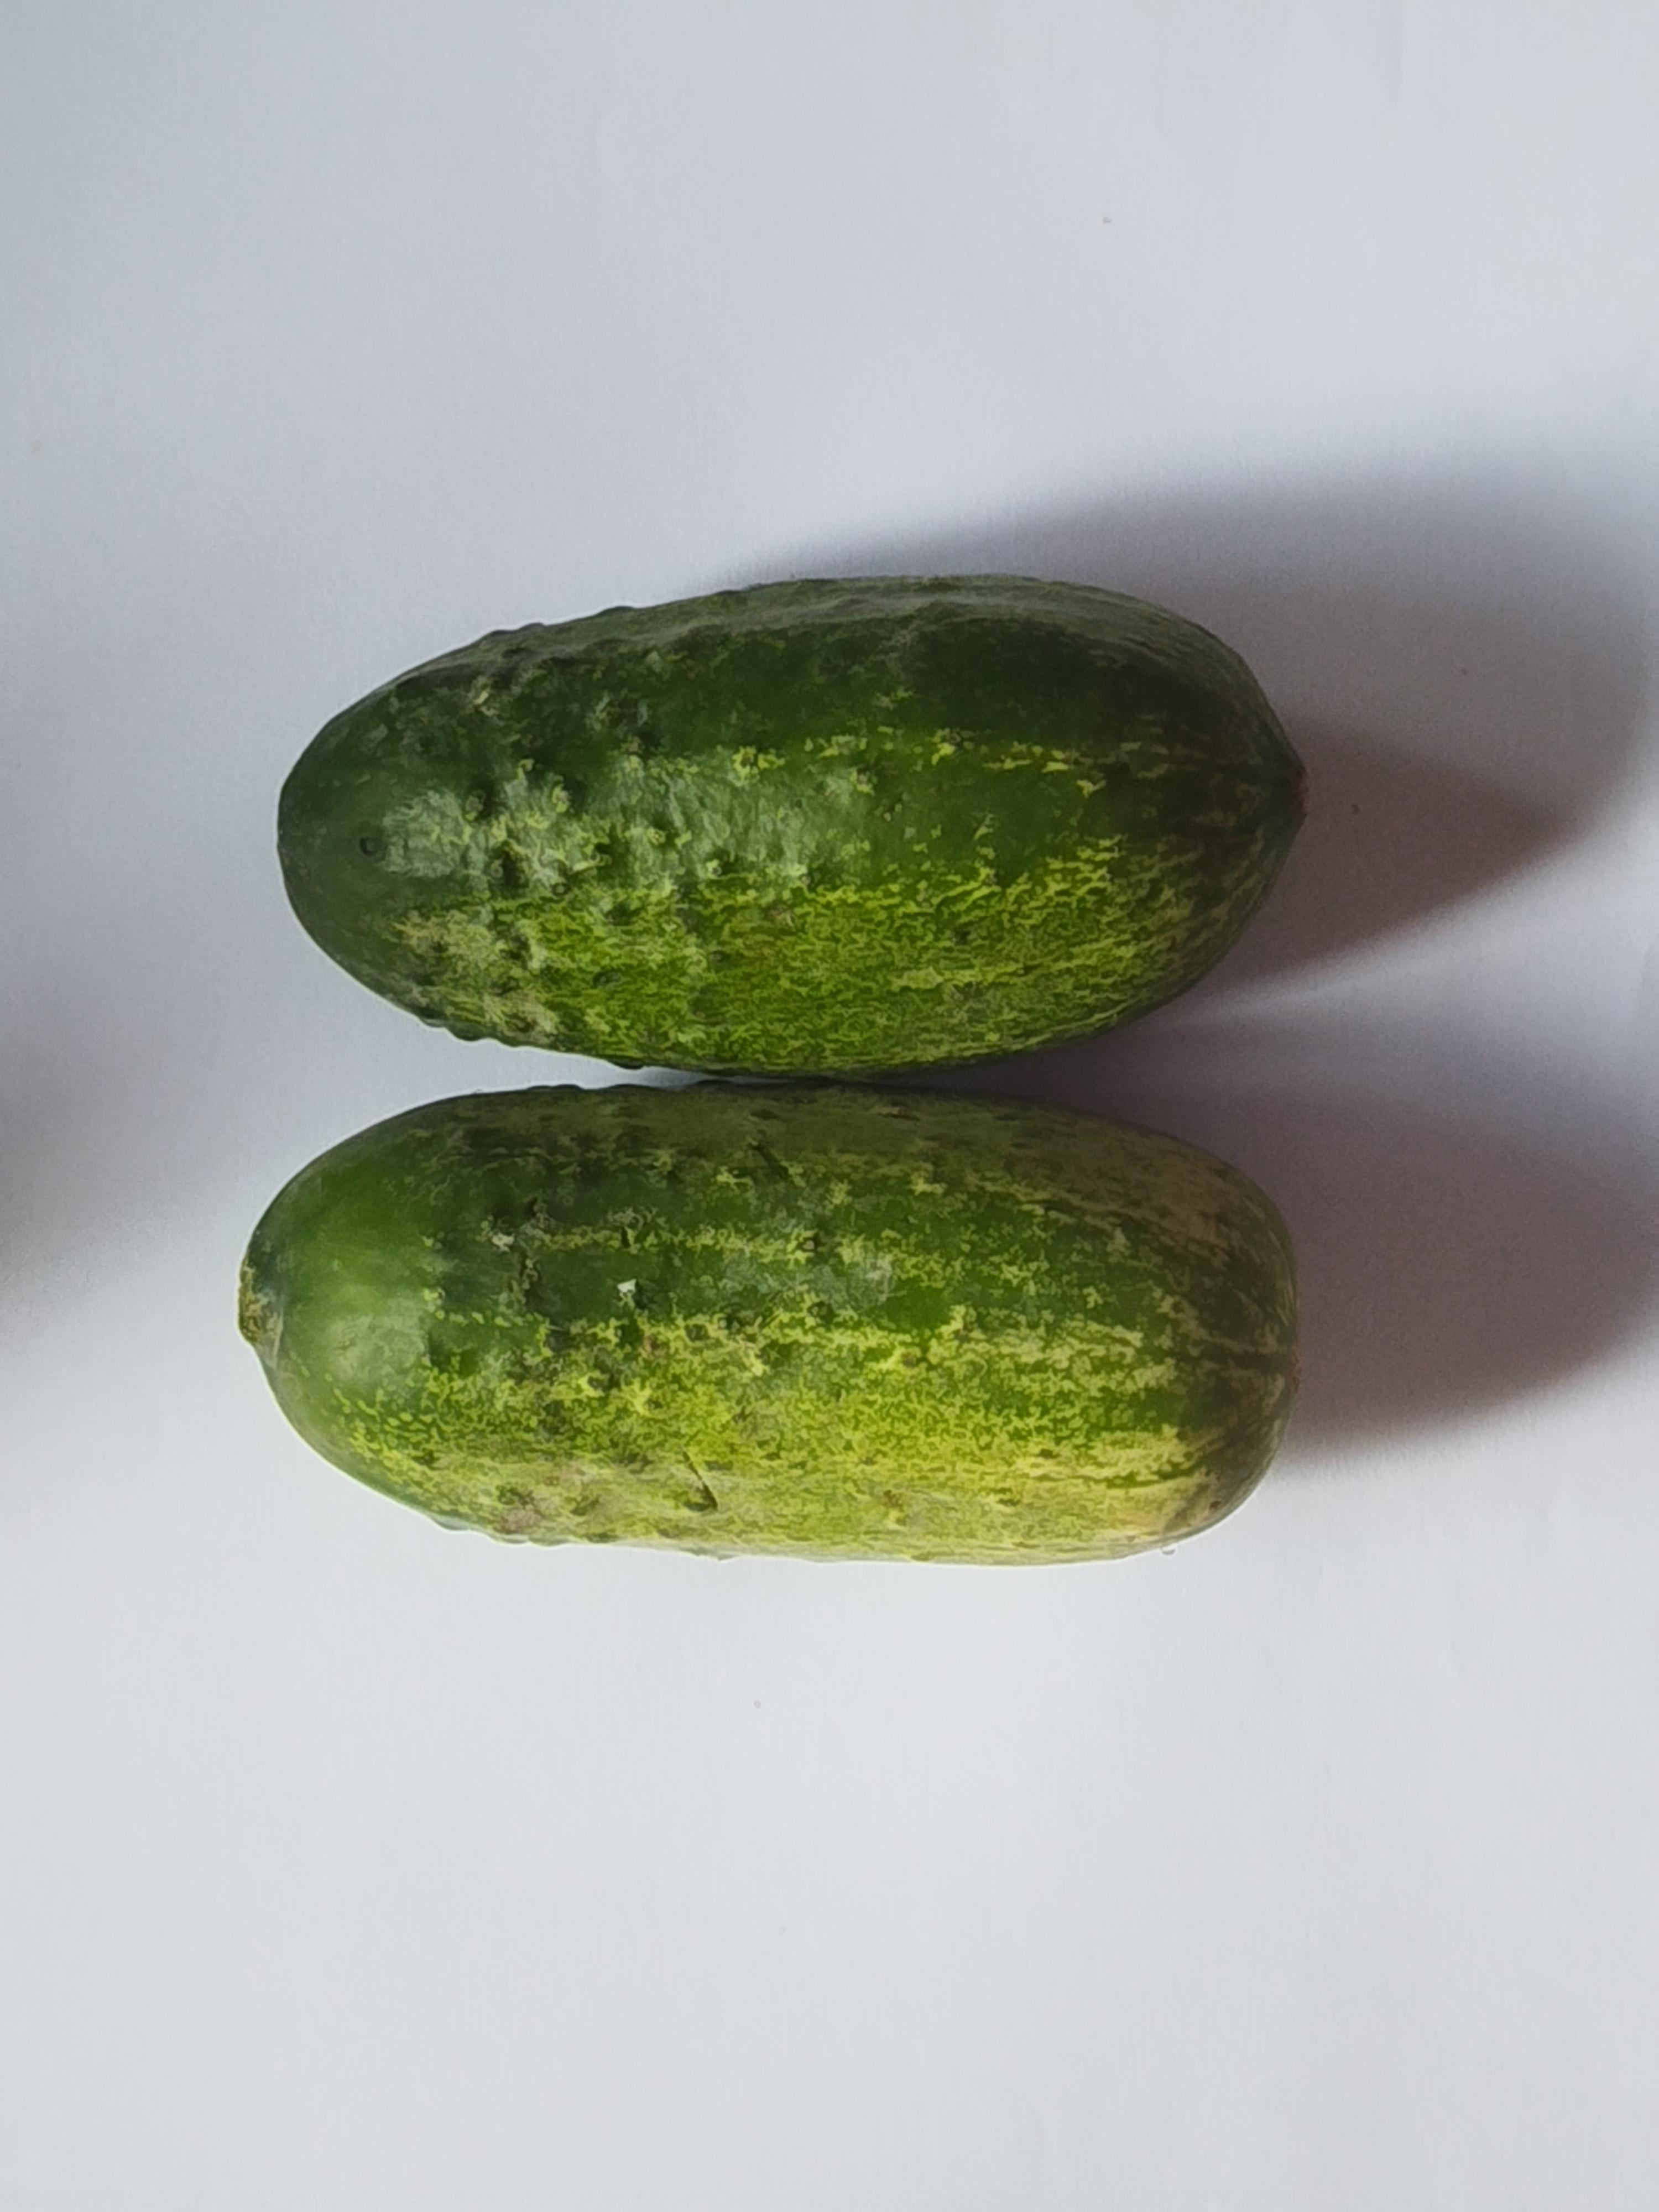
Label: Cucumber